Faramarz Sedighi

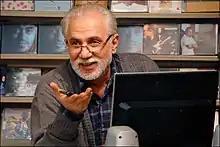

Faramarz Sedighi (born 1949) is an Iranian actor and assistant director. He is a theater graduate of the Faculty of Fine Arts, University of Tehran. Sedighi started his professional career in 1969 with acting in "Rostam and Sohrab" theaters. He experienced his cinematic activity in 1972 with his role in the film "Cheshmeh" (Fountain) directed by Arbi Evansian. He became famous with his film "Naked to Noon with Speed" (1972) and his outstanding works include Snake Fang (1989) and "Blade and Silk" (1985).